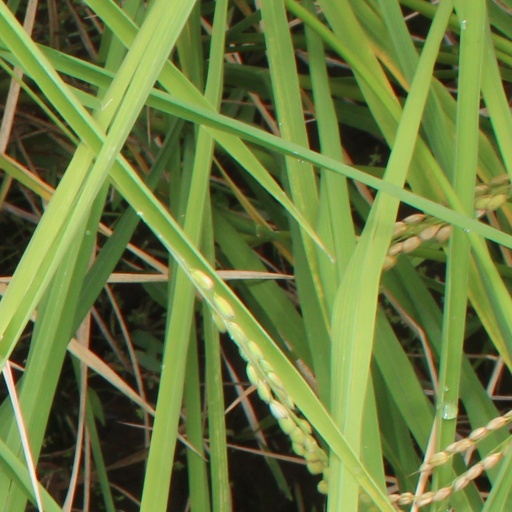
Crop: rice